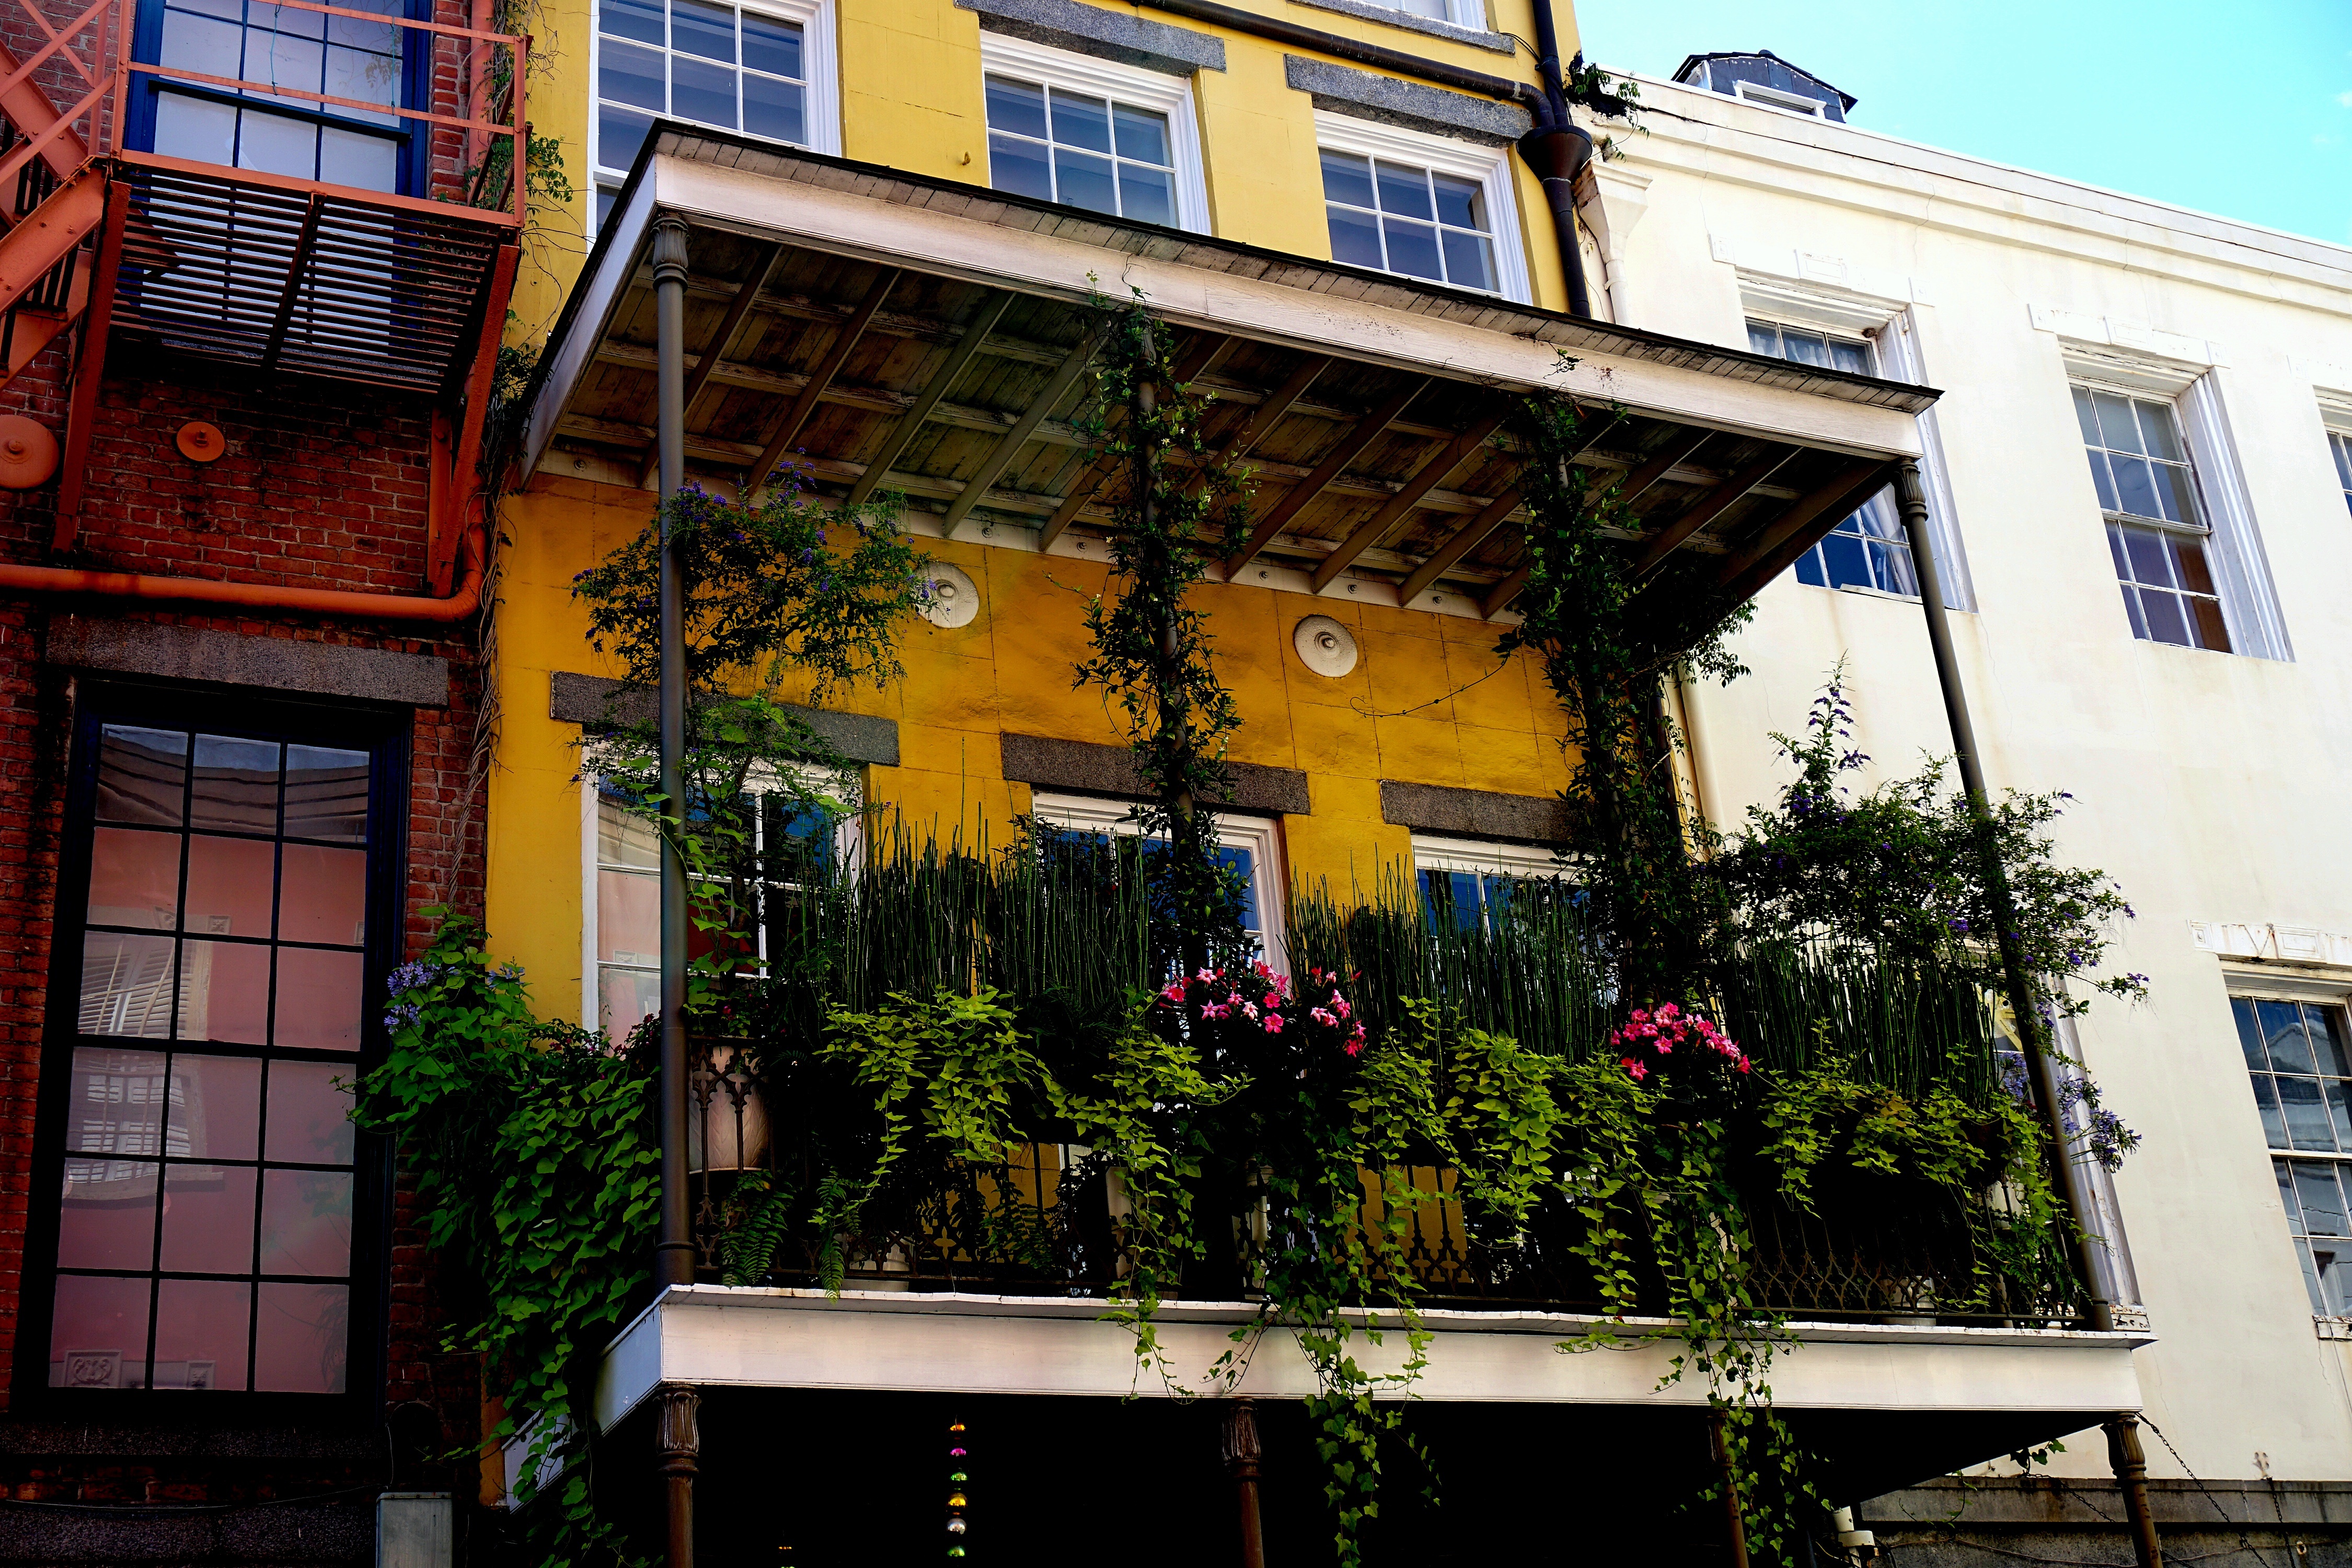
house, window, building, restaurant, home, balcony, facade, estate, neighbourhood, urban area